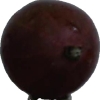
Label: gooseberry